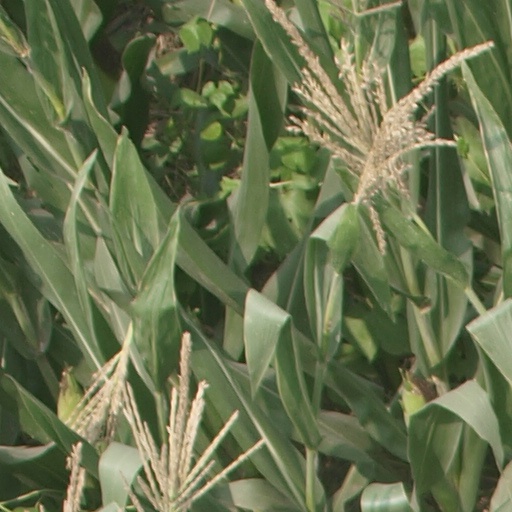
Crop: maize; corn